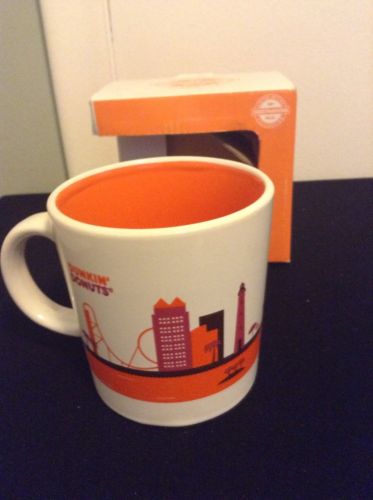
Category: mug